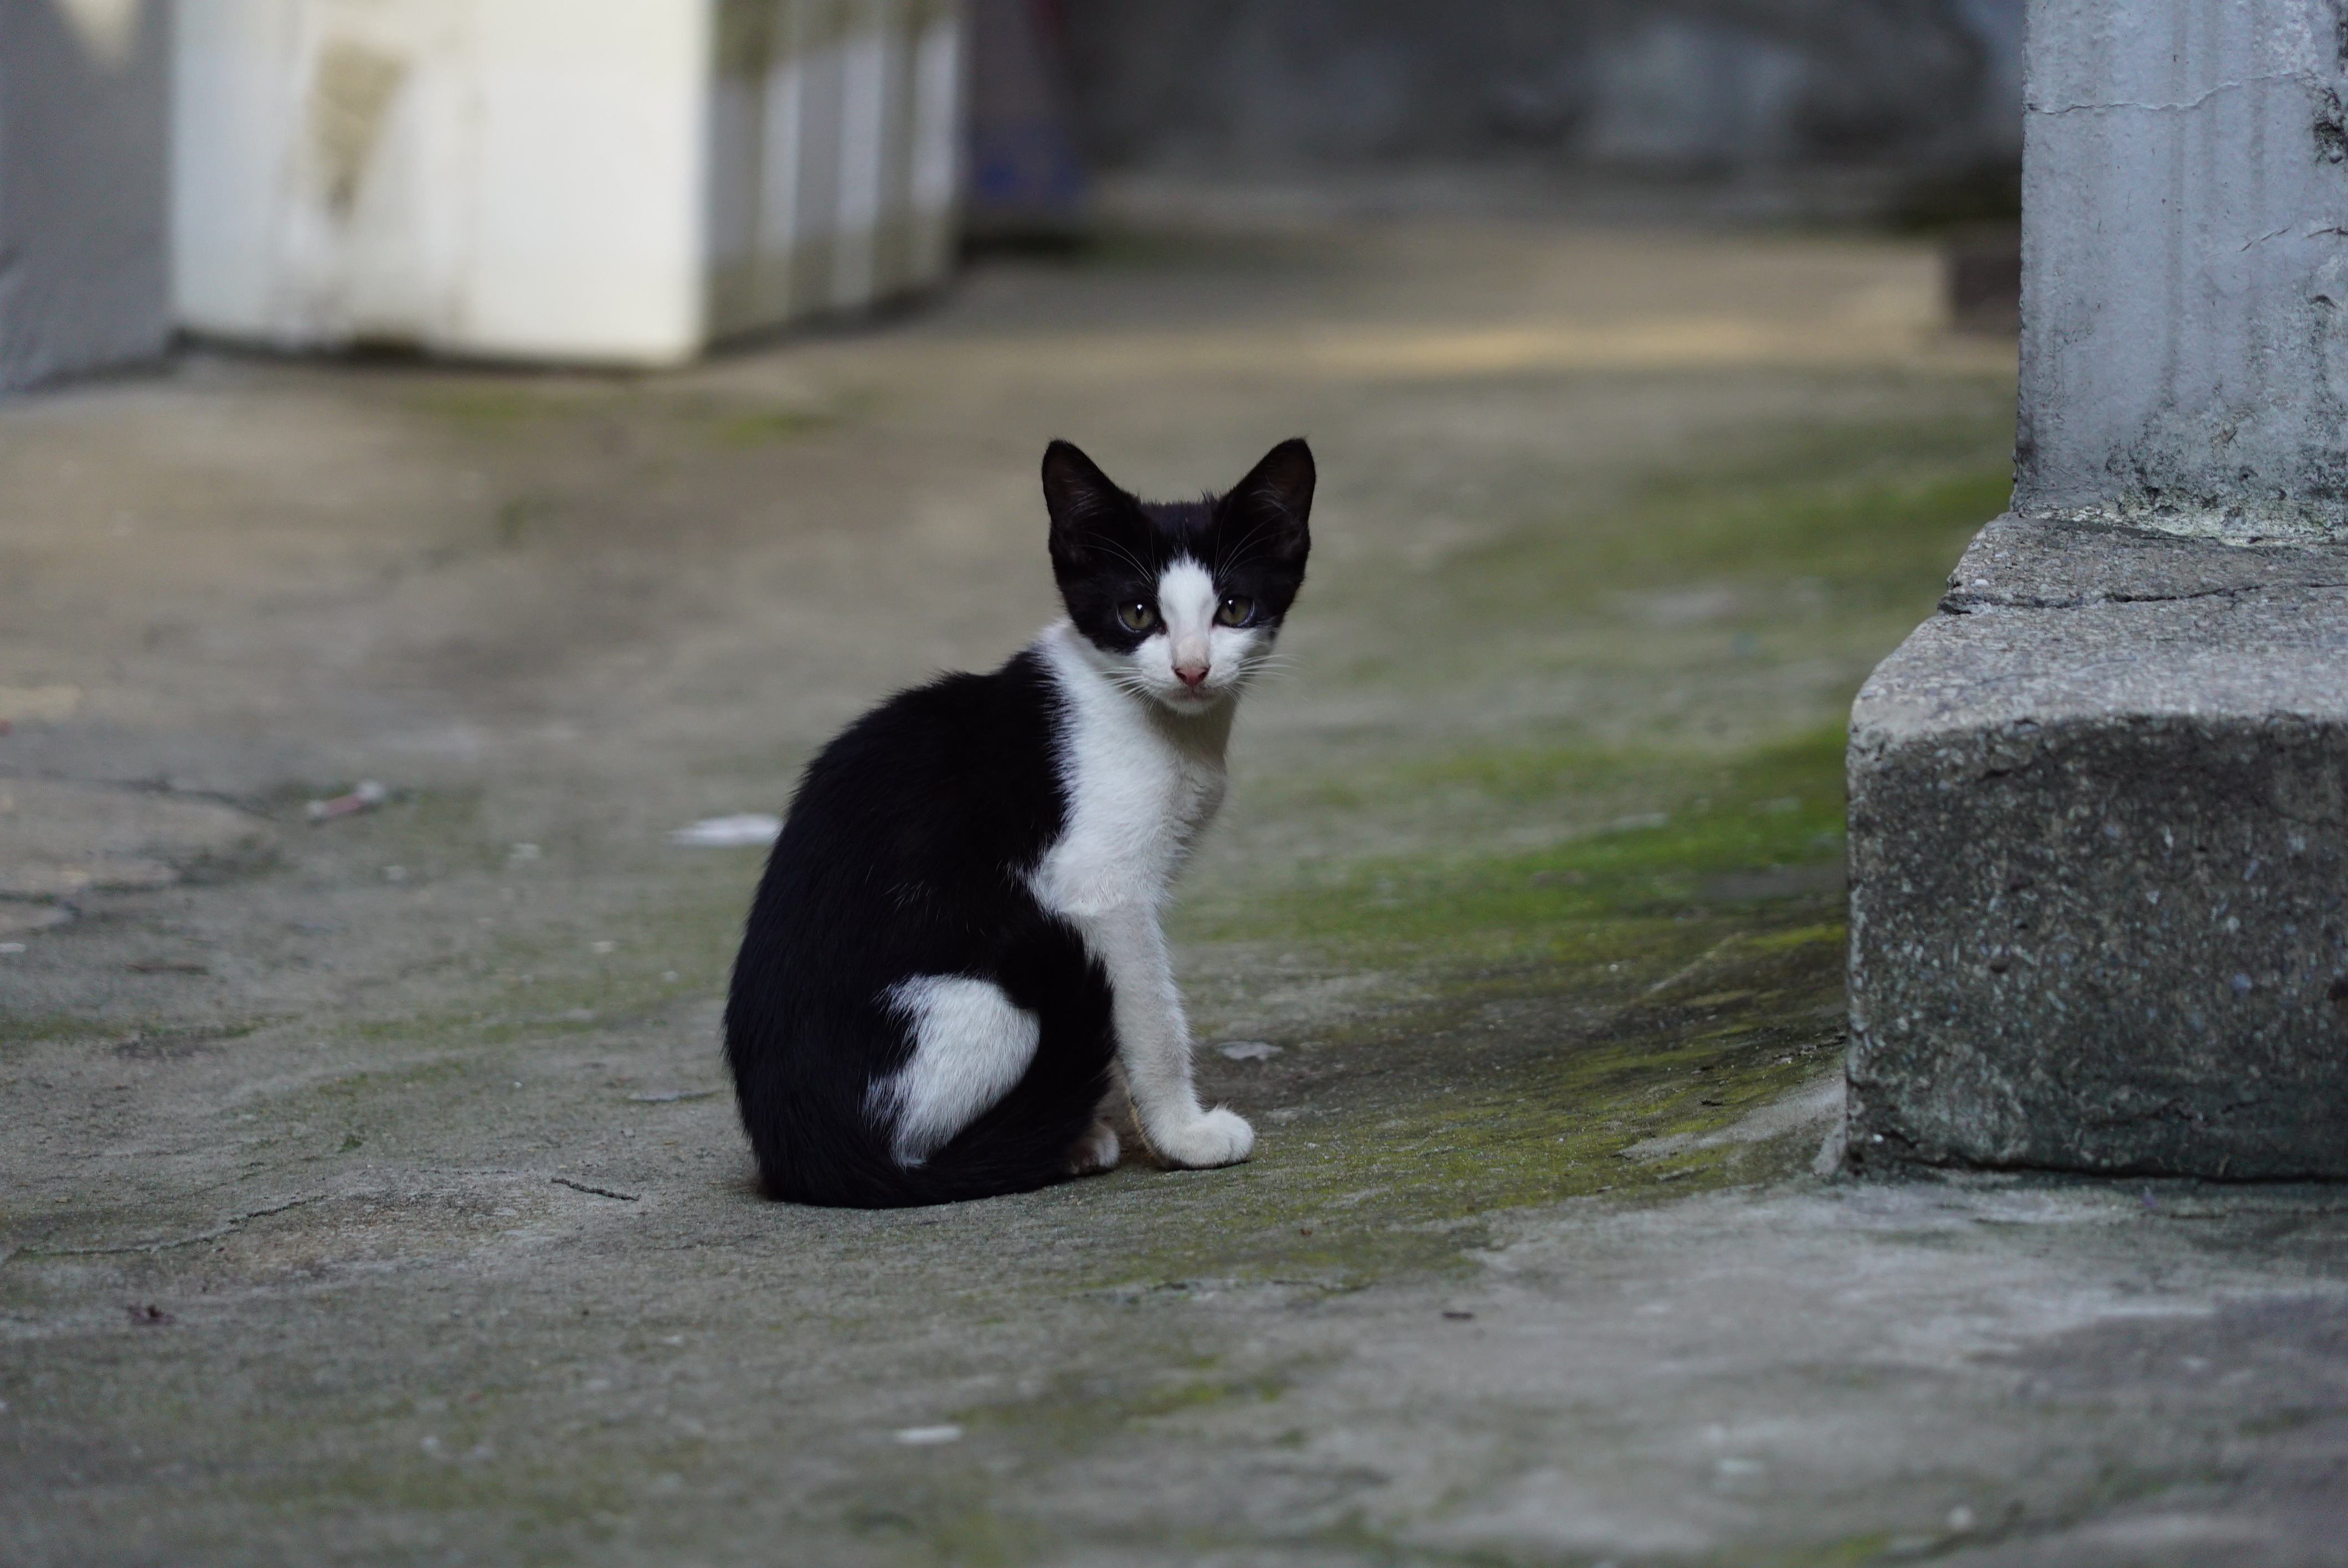
meeting, kitten, cat, mammal, black cat, black, whiskers, vertebrate, stare, gilnyangyi, the black cat, street cat, side streets, small to medium sized cats, cat like mammal